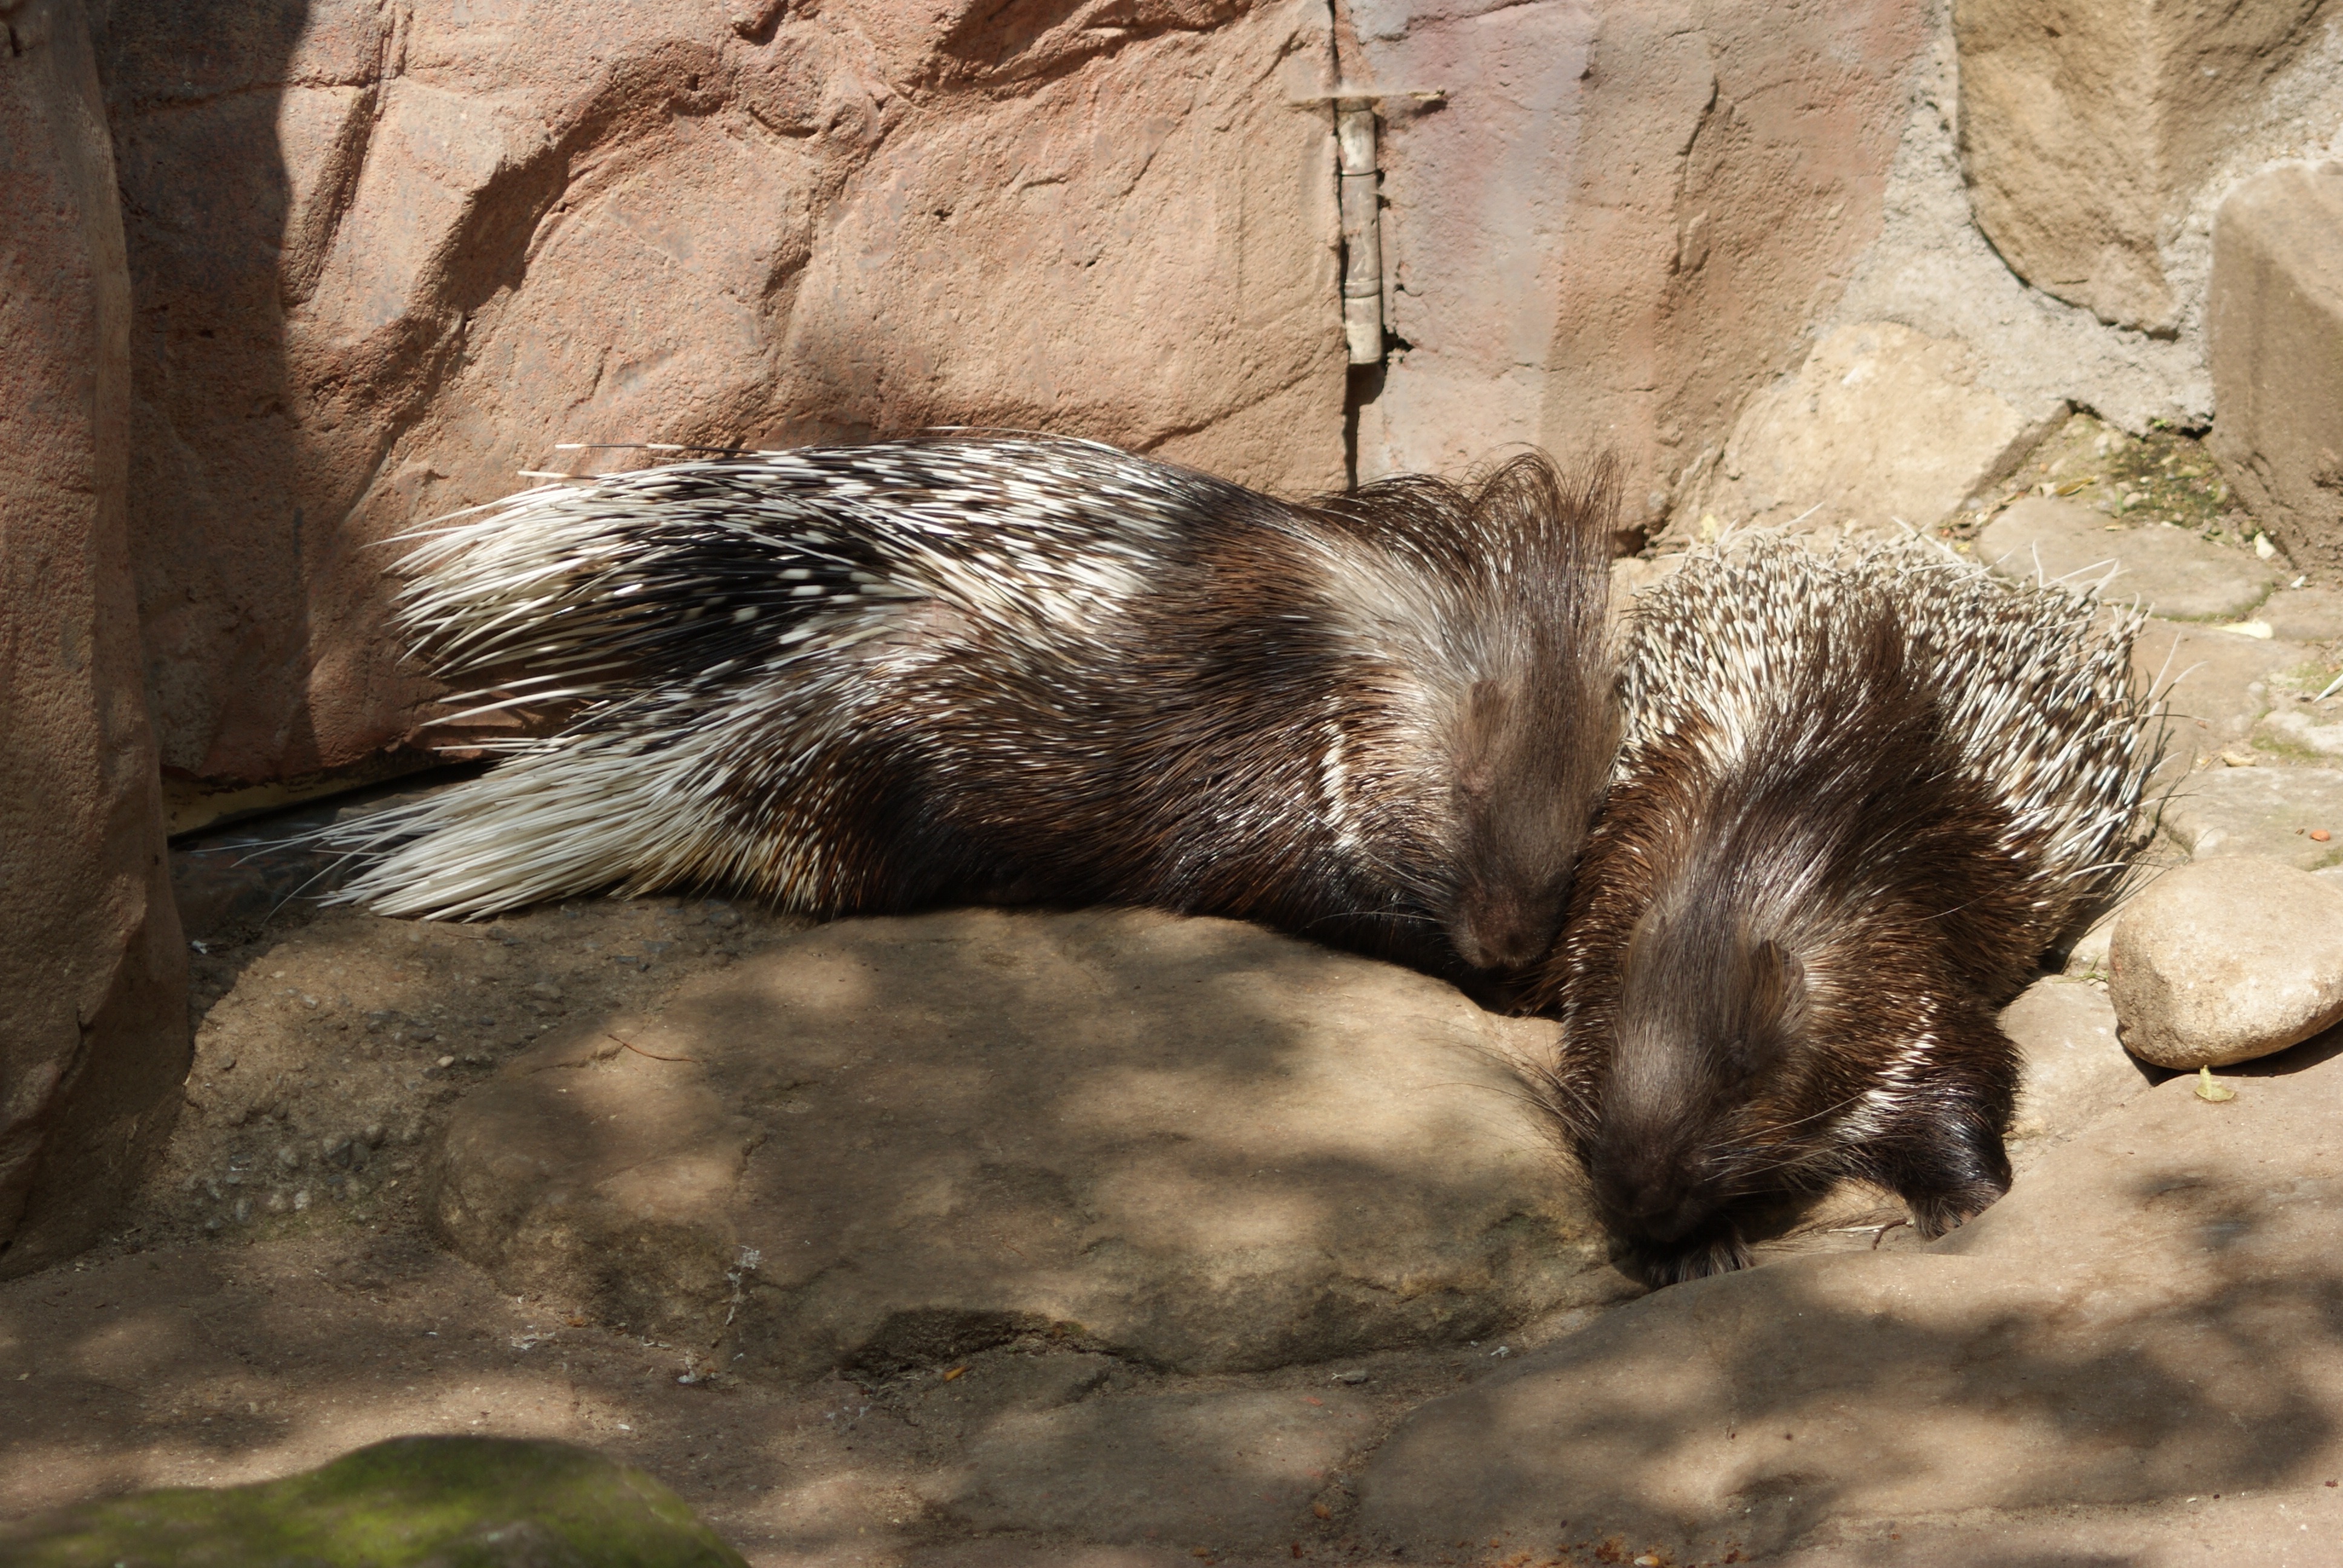
nature, animal, wildlife, zoo, mammal, fauna, whiskers, vertebrate, otter, mink, porcupine, mustelidae, polecat